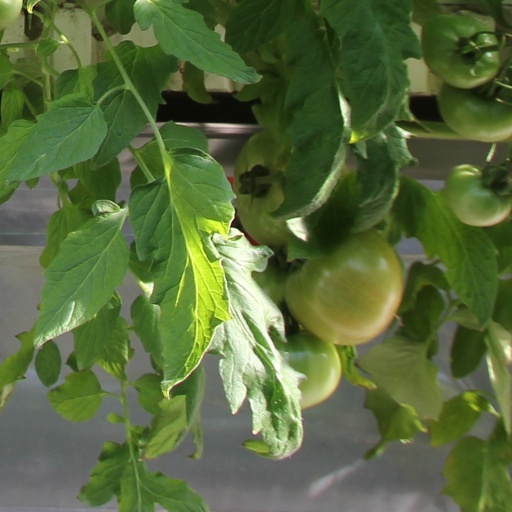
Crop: tomato